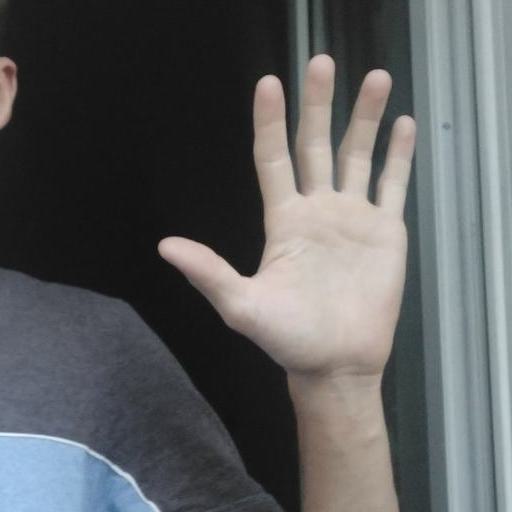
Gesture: palm